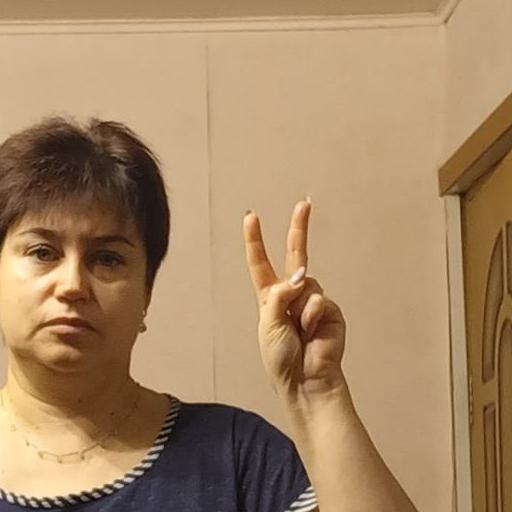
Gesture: peace